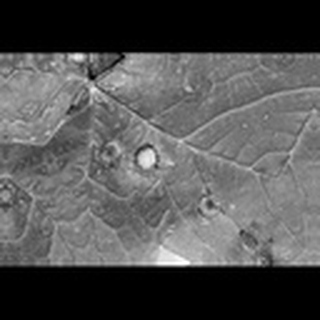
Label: cotton_target_spot